Monique Holsey-Hyman

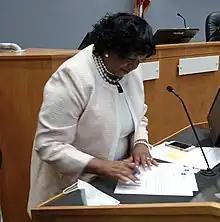
Holsey-Hyman being sworn into office in 2022

Monique Holsey-Hyman (born November 10, 1965) is an American social worker, professor, and politician. Prior to her work in politics and academia, Holsey-Hyman worked as a social worker in New York City. She was a caseworker for the New York City Human Resources Administration, served as Director of the Intensive Care Management Program at the Steinway Child and Family Services Center of Queens, served as the Bronx Director of Case Management, and was the Center Director for the Community Healthcare Network. Holsey-Hyman also served as a consultant for Saint Vincent's Catholic Medical Centers, Brooklyn Hospital Center, and the New York City Housing Authority.